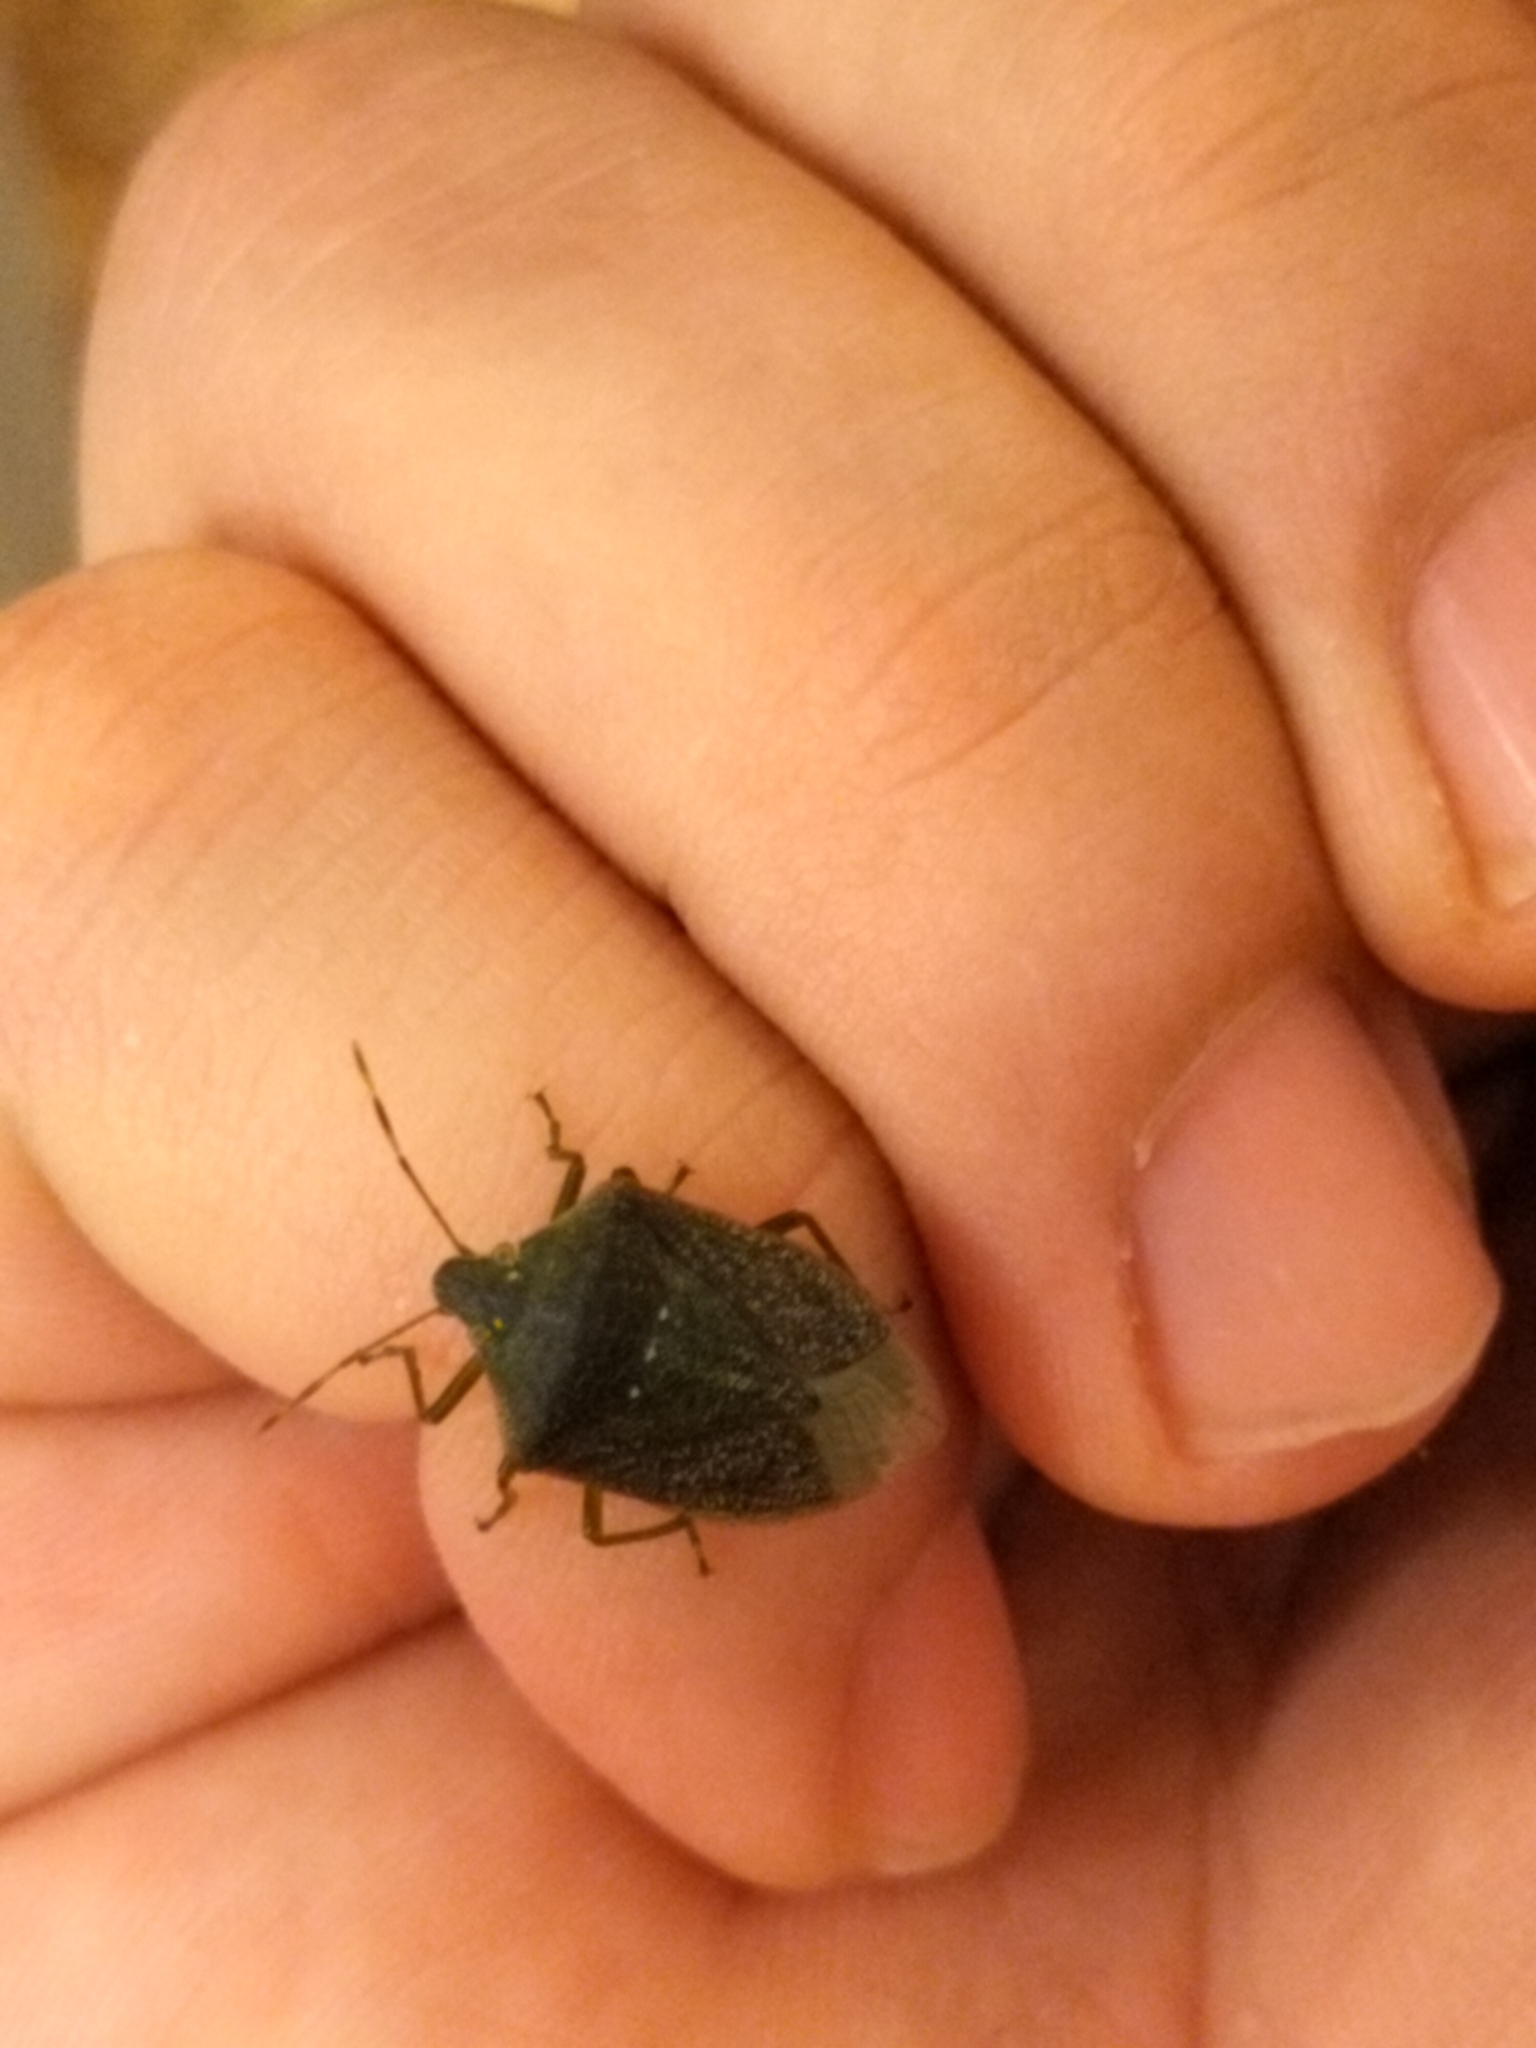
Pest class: stink_bug